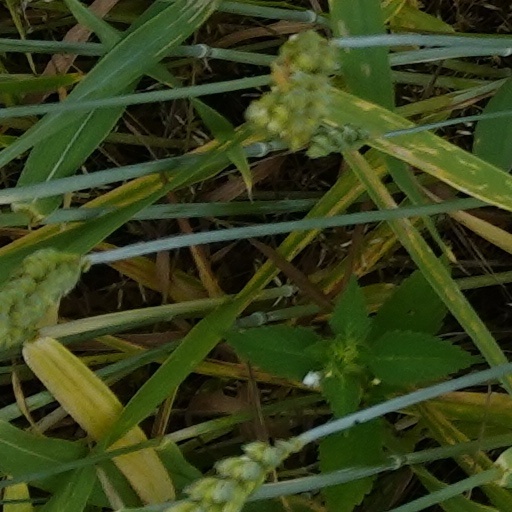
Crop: wheat